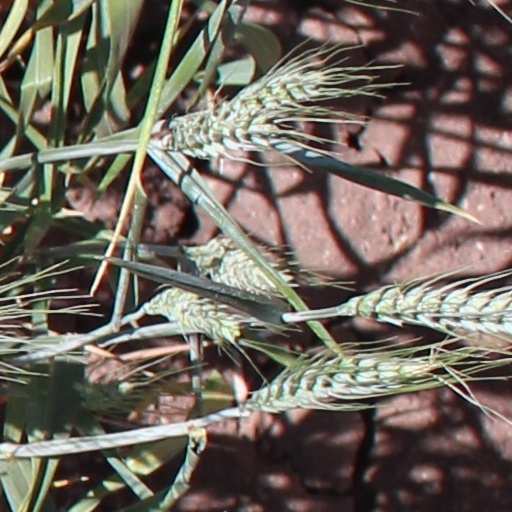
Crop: wheat